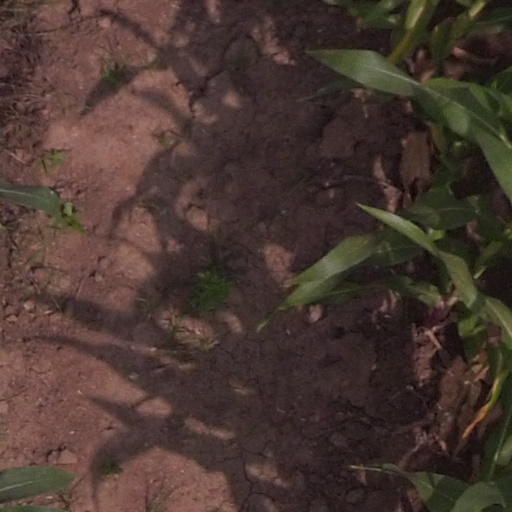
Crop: maize; corn